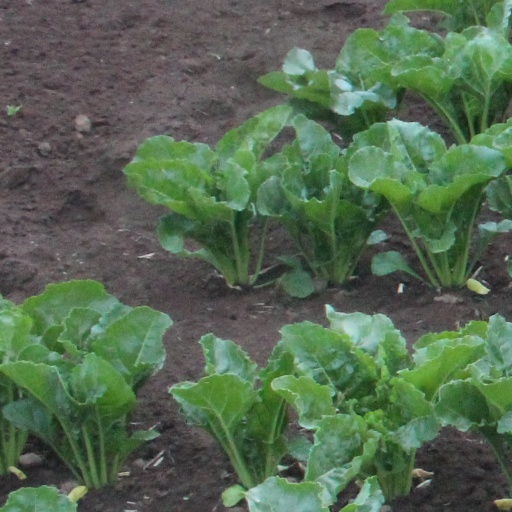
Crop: sugar beet